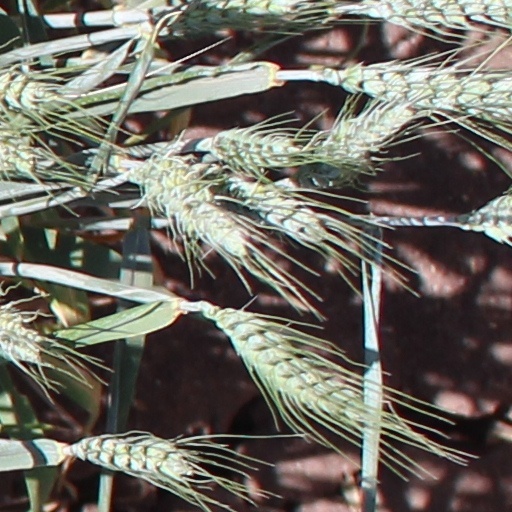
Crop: wheat